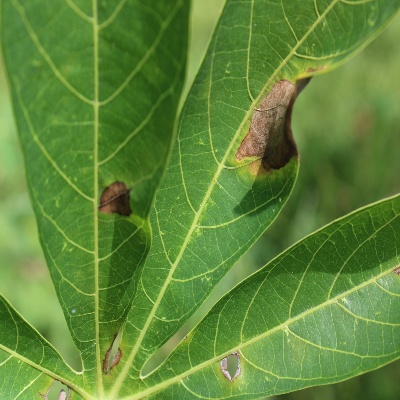
Crop: Cassava
Condition: bacterial blight